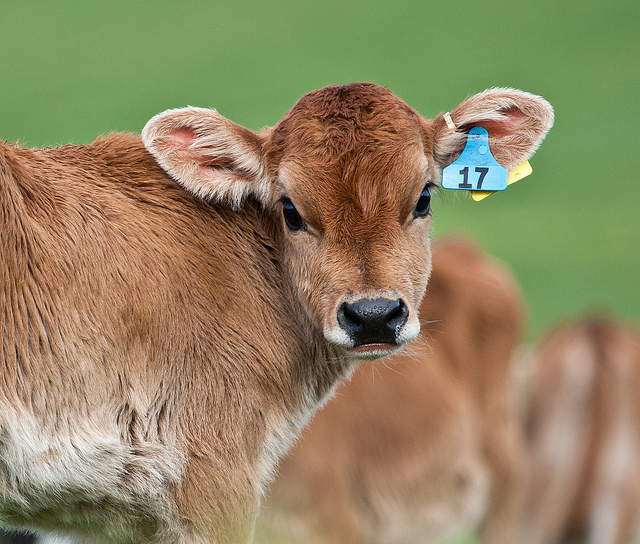
user: Given an image and a question. Answer the question in a short answer. Question: Why does it have a tag? Short Answer:
assistant: identification